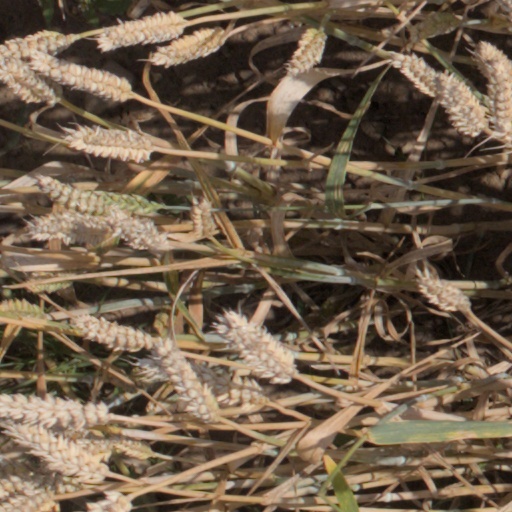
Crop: wheat